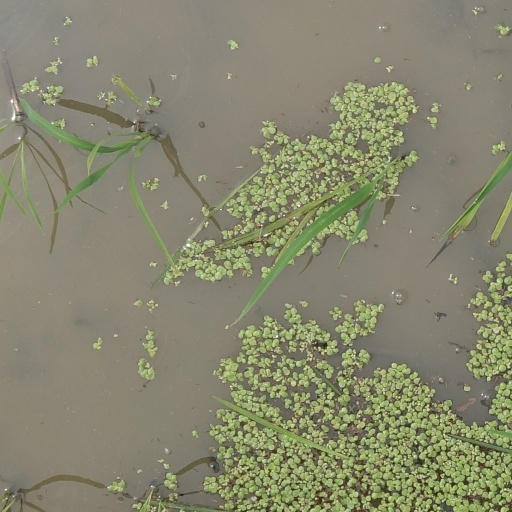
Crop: rice